Japanese aircraft carrier Zuihō

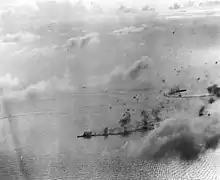
The Third Carrier Division under attack. A is at center and "Chiyoda" is at right.

Sixteen Aichi E13A floatplanes were launched by the heavy cruisers accompanying the carriers at 04:30 to search for the Americans; the three carriers launched a follow-up wave of 13 B5Ns at 05:20. The first wave spotted one group of four carriers from Task Force 58 at 07:34 and the Japanese carriers launched their aircraft an hour later. This consisted of 43 Zero fighter-bombers and 7 B6Ns, escorted by 14 A6M5 fighters; the carriers retained only 3 fighters, 2 fighter-bombers, 2 B6Ns and 2 B5Ns for self-defense and later searches. While the airstrike was still forming up, the second wave of searchers located Task Force 58's battleships and the airstrike was diverted to attack them. The Americans detected the incoming Japanese aircraft at 09:59 and had a total of 199 Grumman F6F Hellcat fighters in the air by the time the Japanese aircraft were in range of the American ships. The defending fighters decimated the Japanese aircraft and only 21 survived. The only damage inflicted was from one A6M2 that hit the battleship in her superstructure with a single bomb that wounded 50 crewmen, but did little other damage. Only 3 Hellcats were lost in the affair, 1 to a B6N, although the Japanese claimed four victories. Some of the surviving Japanese aircraft landed at Guam while others, including the 5 surviving B6Ns, returned to their carriers where they claimed one carrier definitely damaged and another probably hit.